Lat Krabang station

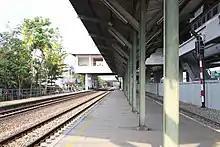
SRT station

Lat Krabang Station is an Airport Rail Link station and a station on the Eastern Line of the State Railway of Thailand, located on Rom Klao Road in Lat Krabang District, Eastern Bangkok.